Taronga Zoo ferry wharf

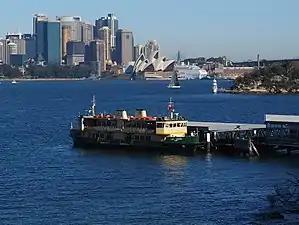
The ferry "Lady Herron" at Taronga Zoo ferry wharf in 2017

Taronga Zoo ferry wharf is located on the northern side of Sydney Harbour serving Taronga Zoo. It is a short walk from Taronga Zoo's Lower Entrance.